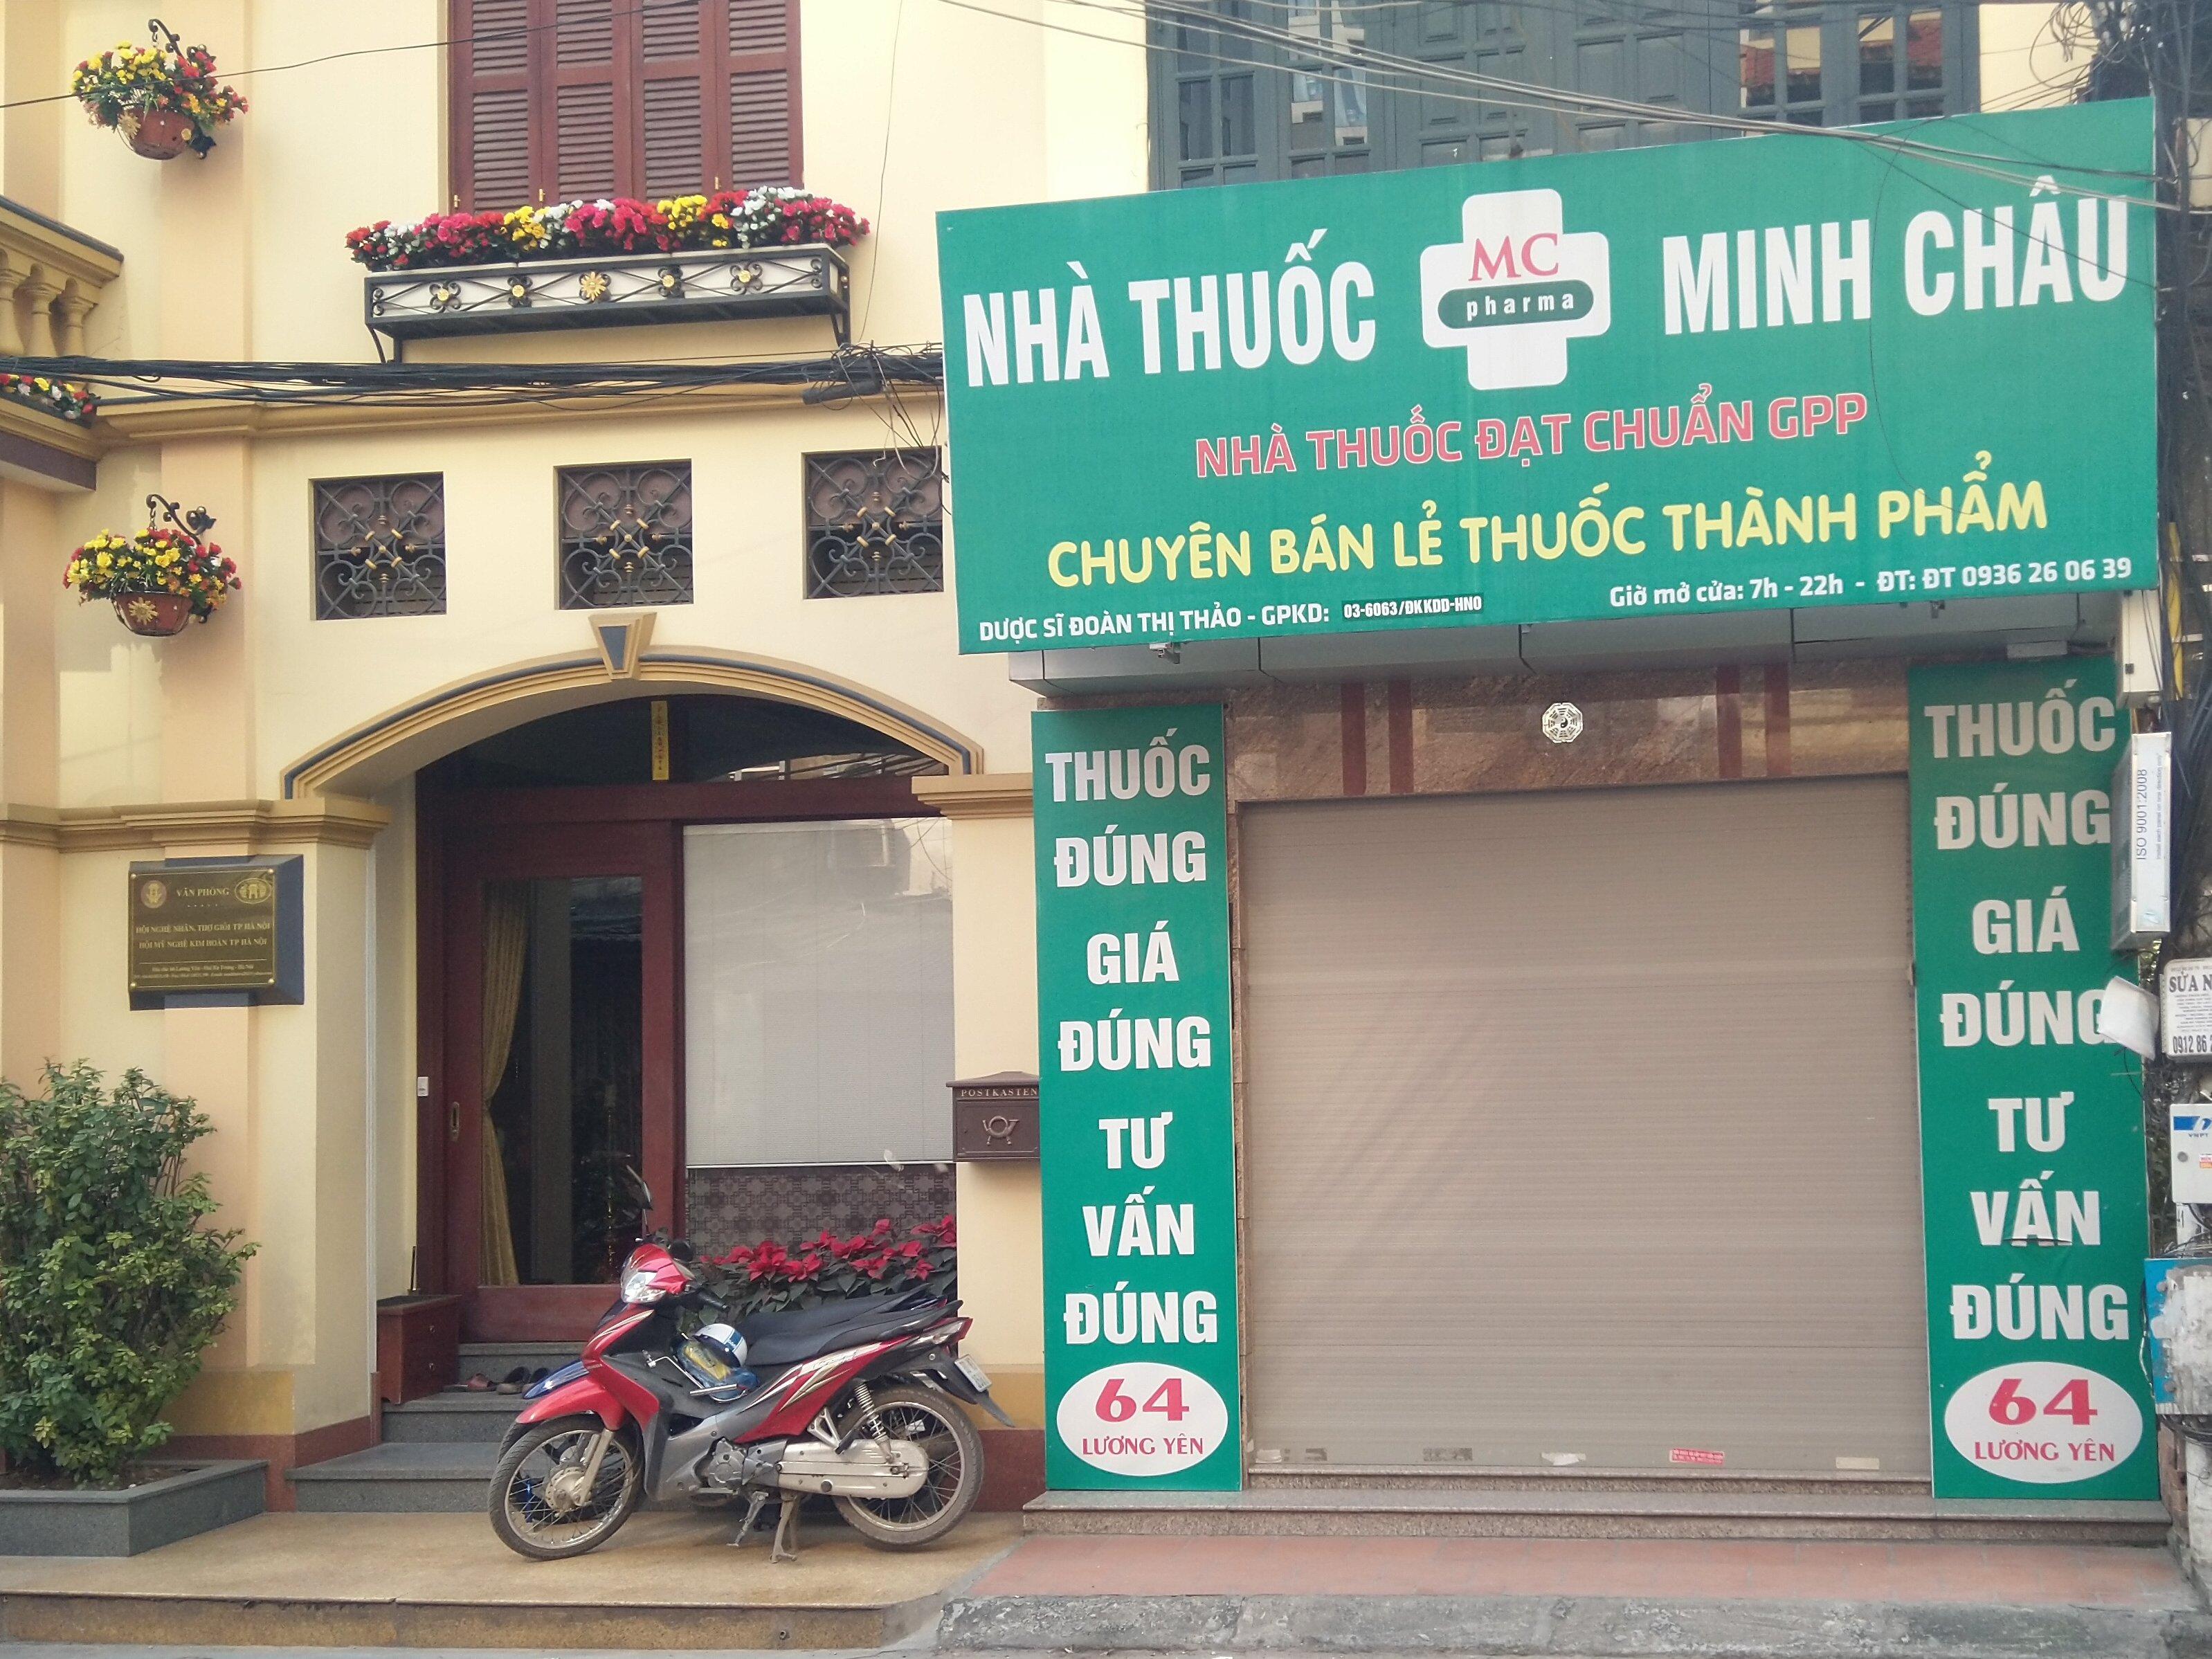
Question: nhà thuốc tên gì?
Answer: nhà thuốc tên minh châu